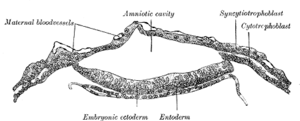
Chez certains mammifères dont les humains, le syncytiotrophoblaste est un des tissus qui composent le placenta.